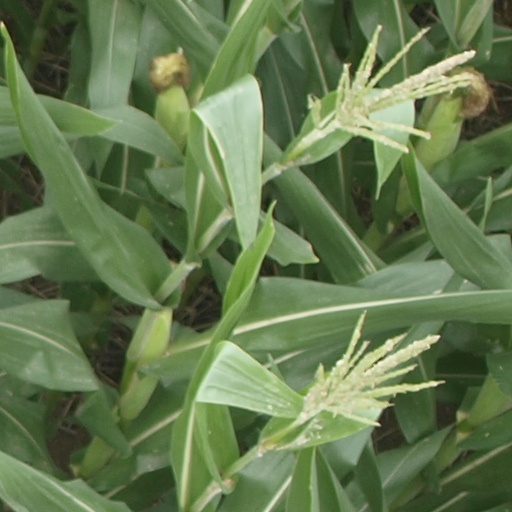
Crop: maize; corn